Anatoliy Butenko

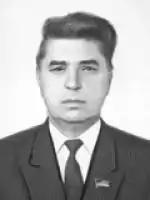

Anatoliy Ivanovych Butenko (23 February 1938 – 4 January 2021) was a Ukrainian politician who served as a Deputy from 1990 to 1994. He was a member of the 1st Ukrainian Verkhovna Rada.